Port Craig

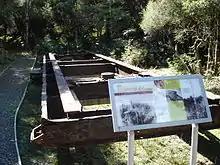
Remains of the Lidgerwood Hauler at Port Craig

Port Craig is located along the south coast (Te Waewae Bay) of the South Island New Zealand near Tuatapere.